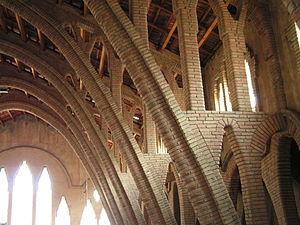
Le vignoble de Catalogne est une région viticole espagnole correspondant à la communauté autonome de Catalogne. Le vignoble de la Catalogne française appartient au vignoble du Languedoc-Roussillon.
En viticulture, le chai est le lieu où se déroule la vinification.